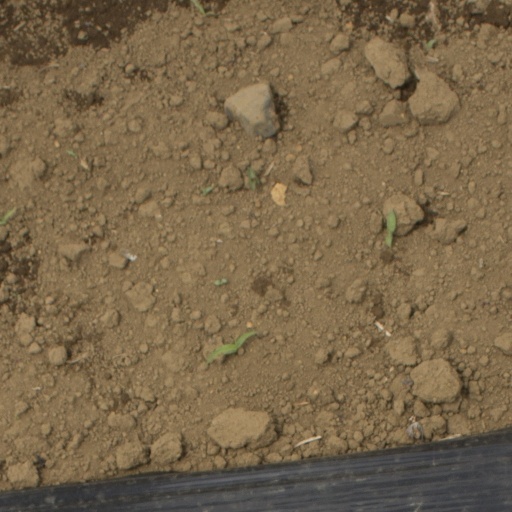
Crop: Jerusalem artichoke